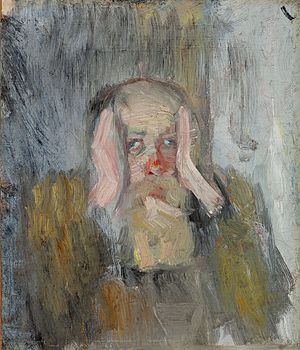
Tømmermænd
Christian Krogh, Dagen derpå, selvportræt, 1883, Michael og Anna Anchers Hus   .
Tømmermænd beskriver den samlede mængde ubehagelige fysiologiske effekter efter et voldsomt indtag af nogle depressanter, specielt alkohol. De bedst kendte tegn på tømmermænd er hovedpine, kvalme, øget følsomhed overfor lys og lyd, udmattelse, dysfori og tørst.